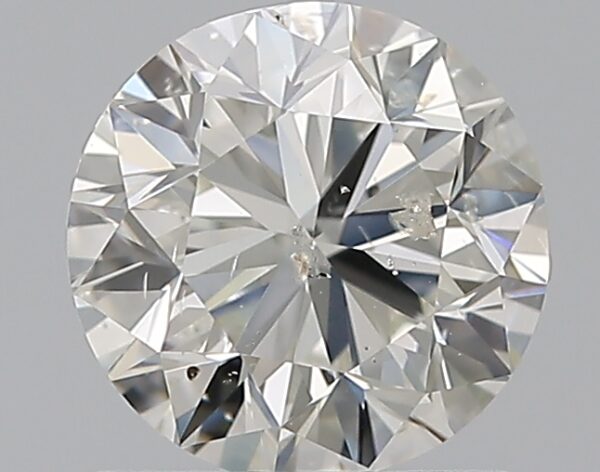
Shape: round
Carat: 1
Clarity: SI2
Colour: H
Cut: VG
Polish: EX
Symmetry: GD
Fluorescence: VSL
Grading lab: IGI
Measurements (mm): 6.26 x 6.16 x 3.97